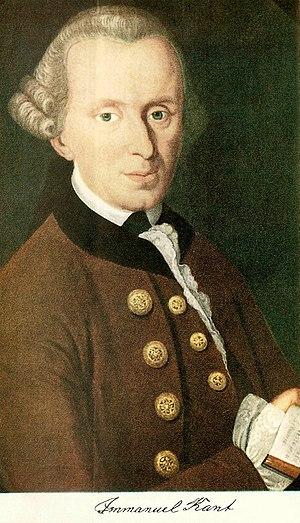
Emmanuel Kant, né le 22 avril 1724 à Königsberg, capitale de la Prusse-Orientale, et mort dans cette même ville le 12 février 1804, est un philosophe allemand, fondateur du criticisme et de la doctrine dite « idéalisme transcendantal ».
John Dewey, né le 20 octobre 1859 à Burlington dans le Vermont et mort le 1ᵉʳ juin 1952 à New York, est un psychologue et philosophe américain majeur du courant pragmatiste développé initialement par Charles S. Peirce et William James. Il a également beaucoup écrit dans le domaine de la pédagogie où il est aussi une référence en matière d'éducation nouvelle. Enfin, il a eu des engagements politiques et sociaux forts, notamment à travers ses articles publiés dans le journal The New Republic.
Dans ses cours et conférences, Heidegger a abordé à de multiples reprises la question du temps, qu'il s'agisse de sa nature ou de son fondement. Toute l'œuvre du philosophe, et notamment son livre majeur Être et Temps, peut être considérée comme une contribution à l'élucidation de cette question. C'est dès 1915 dans sa leçon d'habilitation consacrée au Concept de temps dans la science historique que commence la série de travaux sur ce sujet, suivis de la conférence intitulée le concept de temps de 1924, les prolégomènes de 1925 et Être et Temps en 1927.
C'est principalement sous la forme du « temps qui passe » que toute existence humaine prend conscience du phénomène du Temps. Il n'est donc pas étonnant que les interrogations à son sujet accompagnent depuis l'origine, toute l'histoire de la philosophie. Les philosophes se sont interrogés à la fois sur son origine, sa nature et son concept. Après les premières hypothèses mythiques que l'on doit aux grecs de la Grèce archaïques, Aristote liant temps et mouvement, dans sa Physique installe une doctrine « physico-mathématique » du temps qui, sous des aspects divers, s'est fondamentalement perpétuée telle quelle y compris dans l'attitude scientifique jusqu'à nos jours. La pensée Métaphysique directement issue d'Aristote domine inchangée au Moyen Âge et dans la Scolastique. En parallèle se développe, à partir d'Augustin puis avec René Descartes et enfin Emmanuel Kant, une pensée du temps qui, sans renier l'acquis aristotélicien, réintroduit les ressorts psychologiques de la perception du temps.
La question de l'Espace a donné lieu à de multiples approches philosophiques depuis l'Antiquité. On distingue grossièrement un avant Descartes et un après Descartes. Depuis Descartes jusqu'à nous, l'espace est appréhendé comme un réceptacle, comme contenant vide, homogène, doté de trois dimensions […], il s'étend de manière uniforme et équivalente en toutes ses directions. L'origine métaphysique de cette caractérisation géométrico-physique, est parfaitement laissée de côté et demeure à ce jour, inquestionnée. Pourtant, les Grecs, et particulièrement Aristote, n'avaient pas cette expérience du spatial à partir de l'extension, ils raisonnaient à partir de la notion de lieu τοπος en tant que « chôra », χώρα, dont le sens est à prendre, selon Martin Heidegger, comme cette dimension qui réserve et donne place aux « choses » pour être ce qu'elles sont en tant qu'elles ont leur lieu propre. On peut prendre comme exemple, ce lieu mythique qu'est l'Agora pour ce qui est des réunions politiques à Athènes, la Polis ou le lit du fleuve.